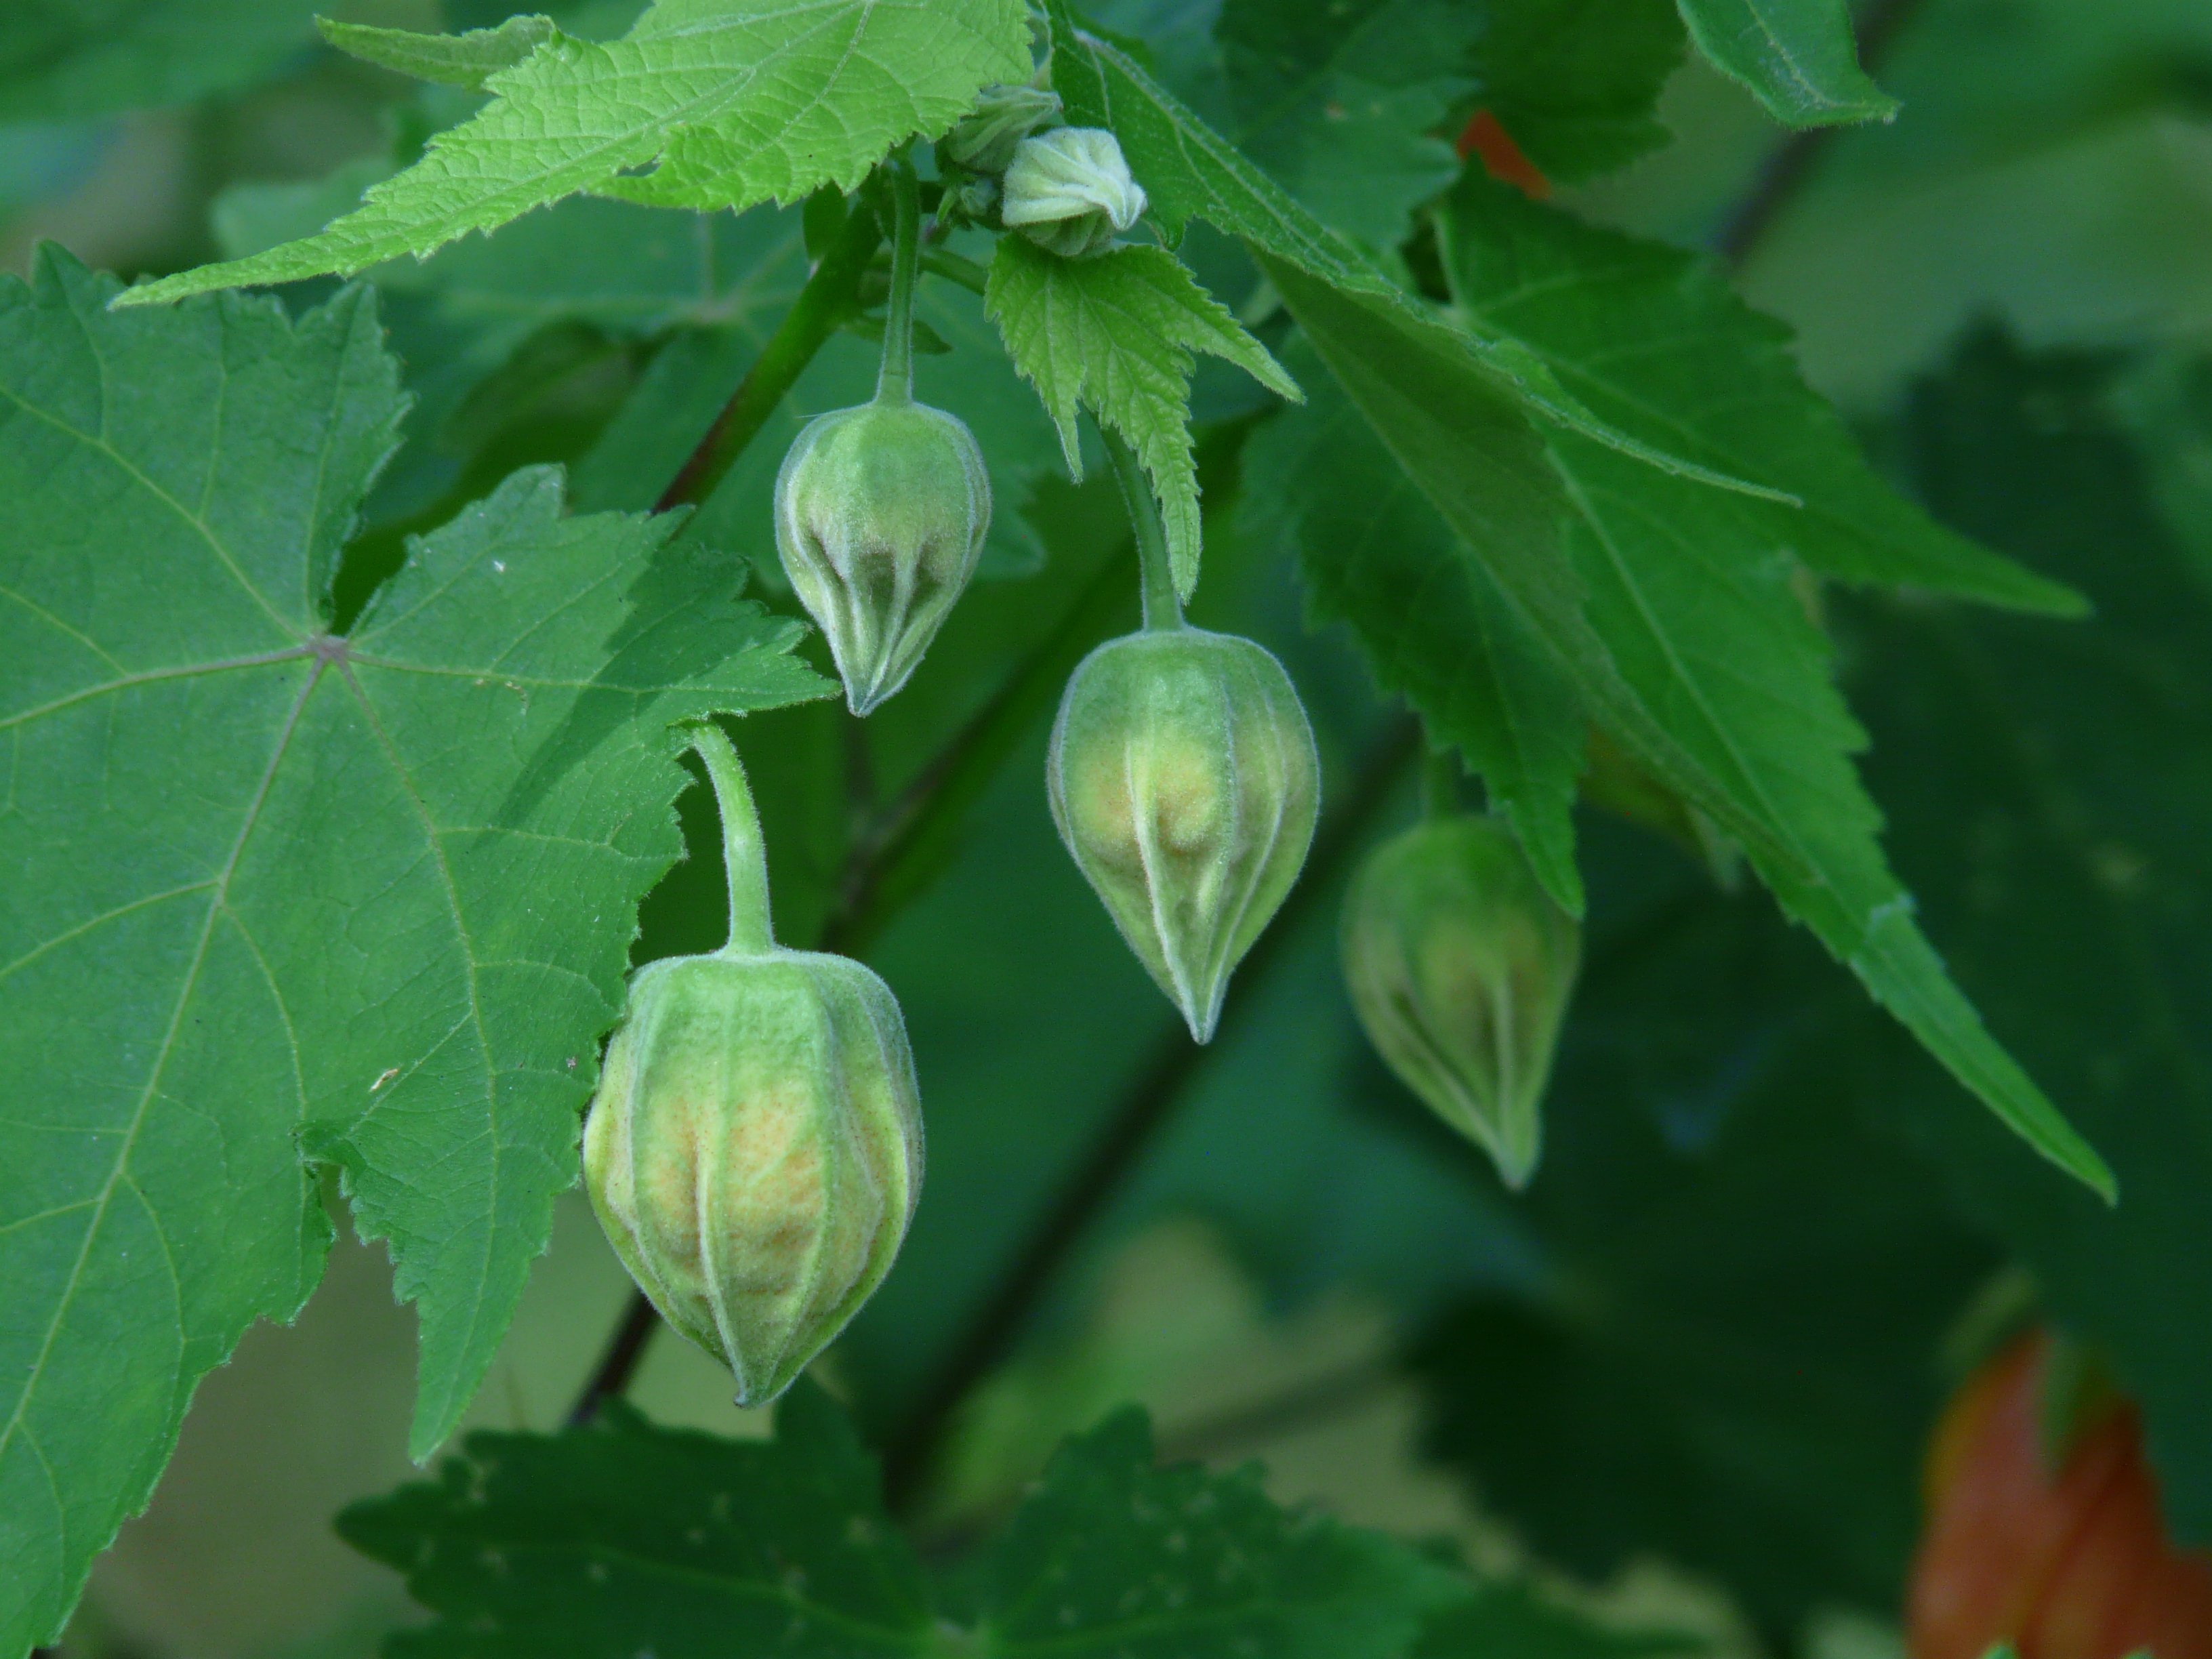
tree, plant, leaf, flower, food, green, produce, vegetable, botany, flora, wildflower, seeds, shrub, multiplication, malvaceae, spread, abutilon, ornamental plant, flowering plant, mallow, seed capsules, encapsulate, land plant